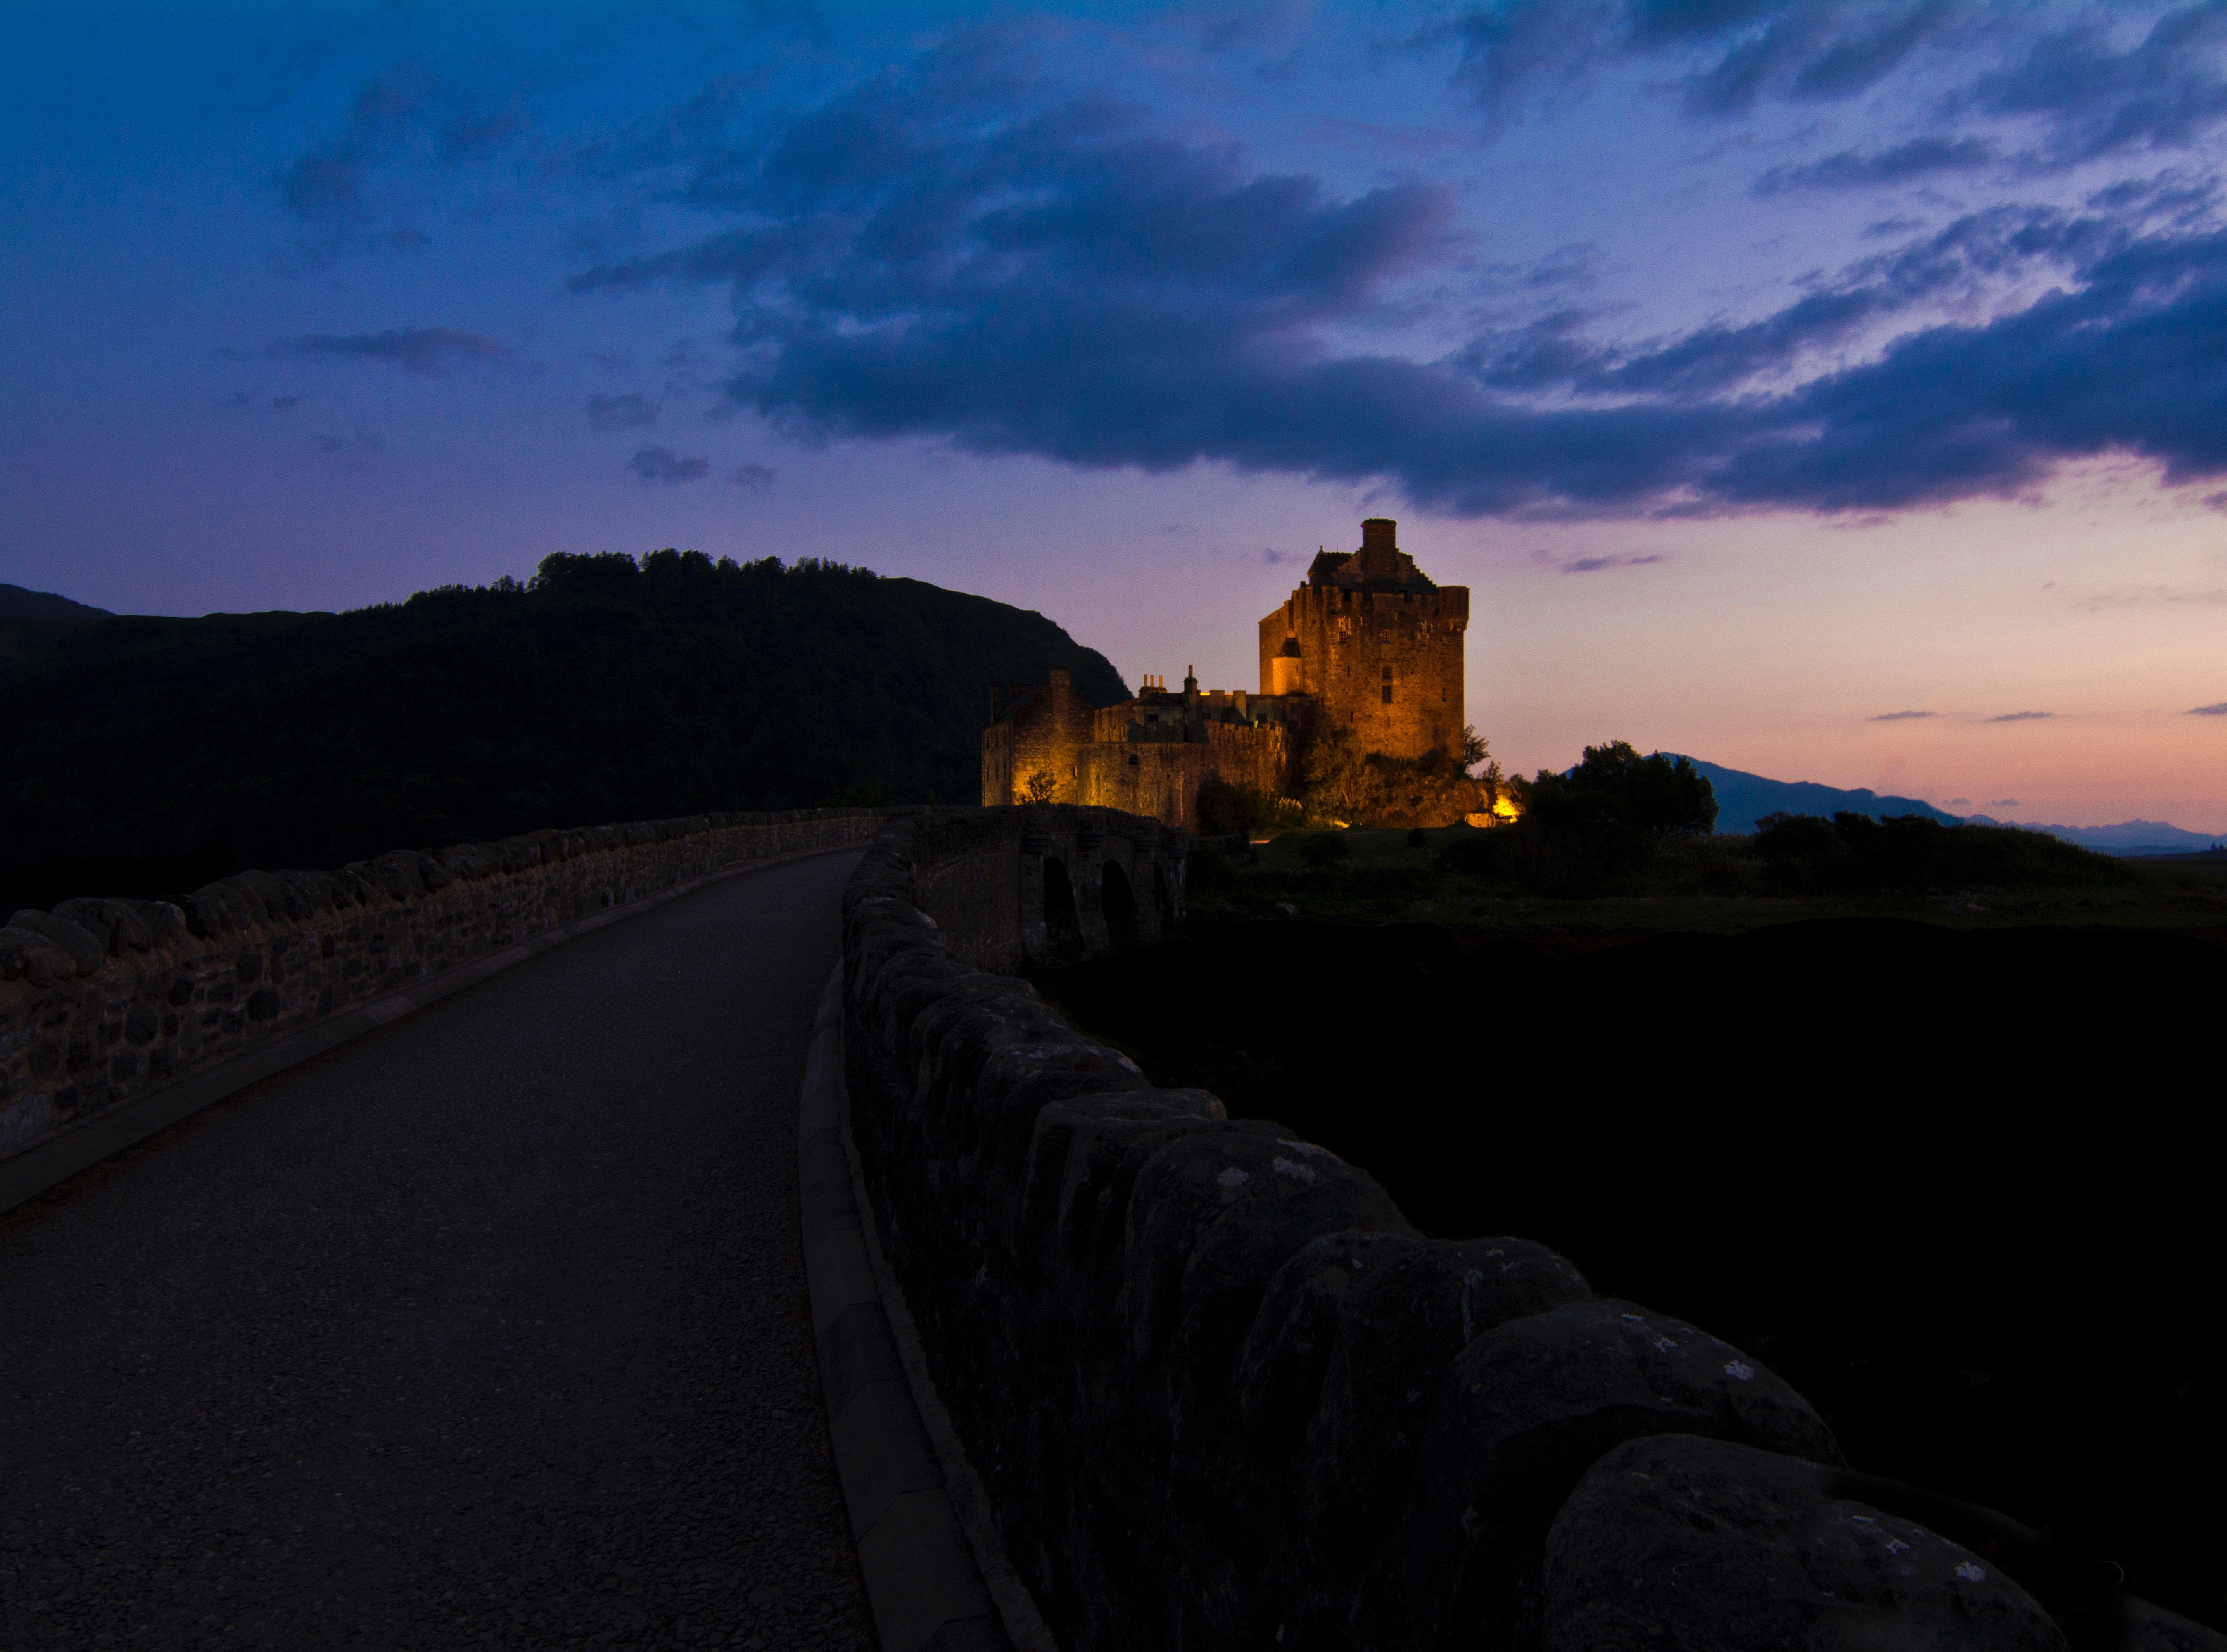
landscape, horizon, cloud, sky, sunrise, sunset, night, morning, hill, dawn, dusk, evening, reflection, castle, darkness, terrain, screenshot